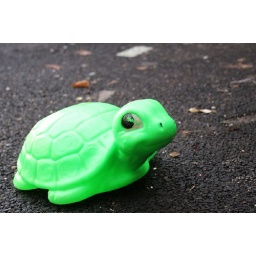
turtle in the road